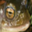
Label: frog